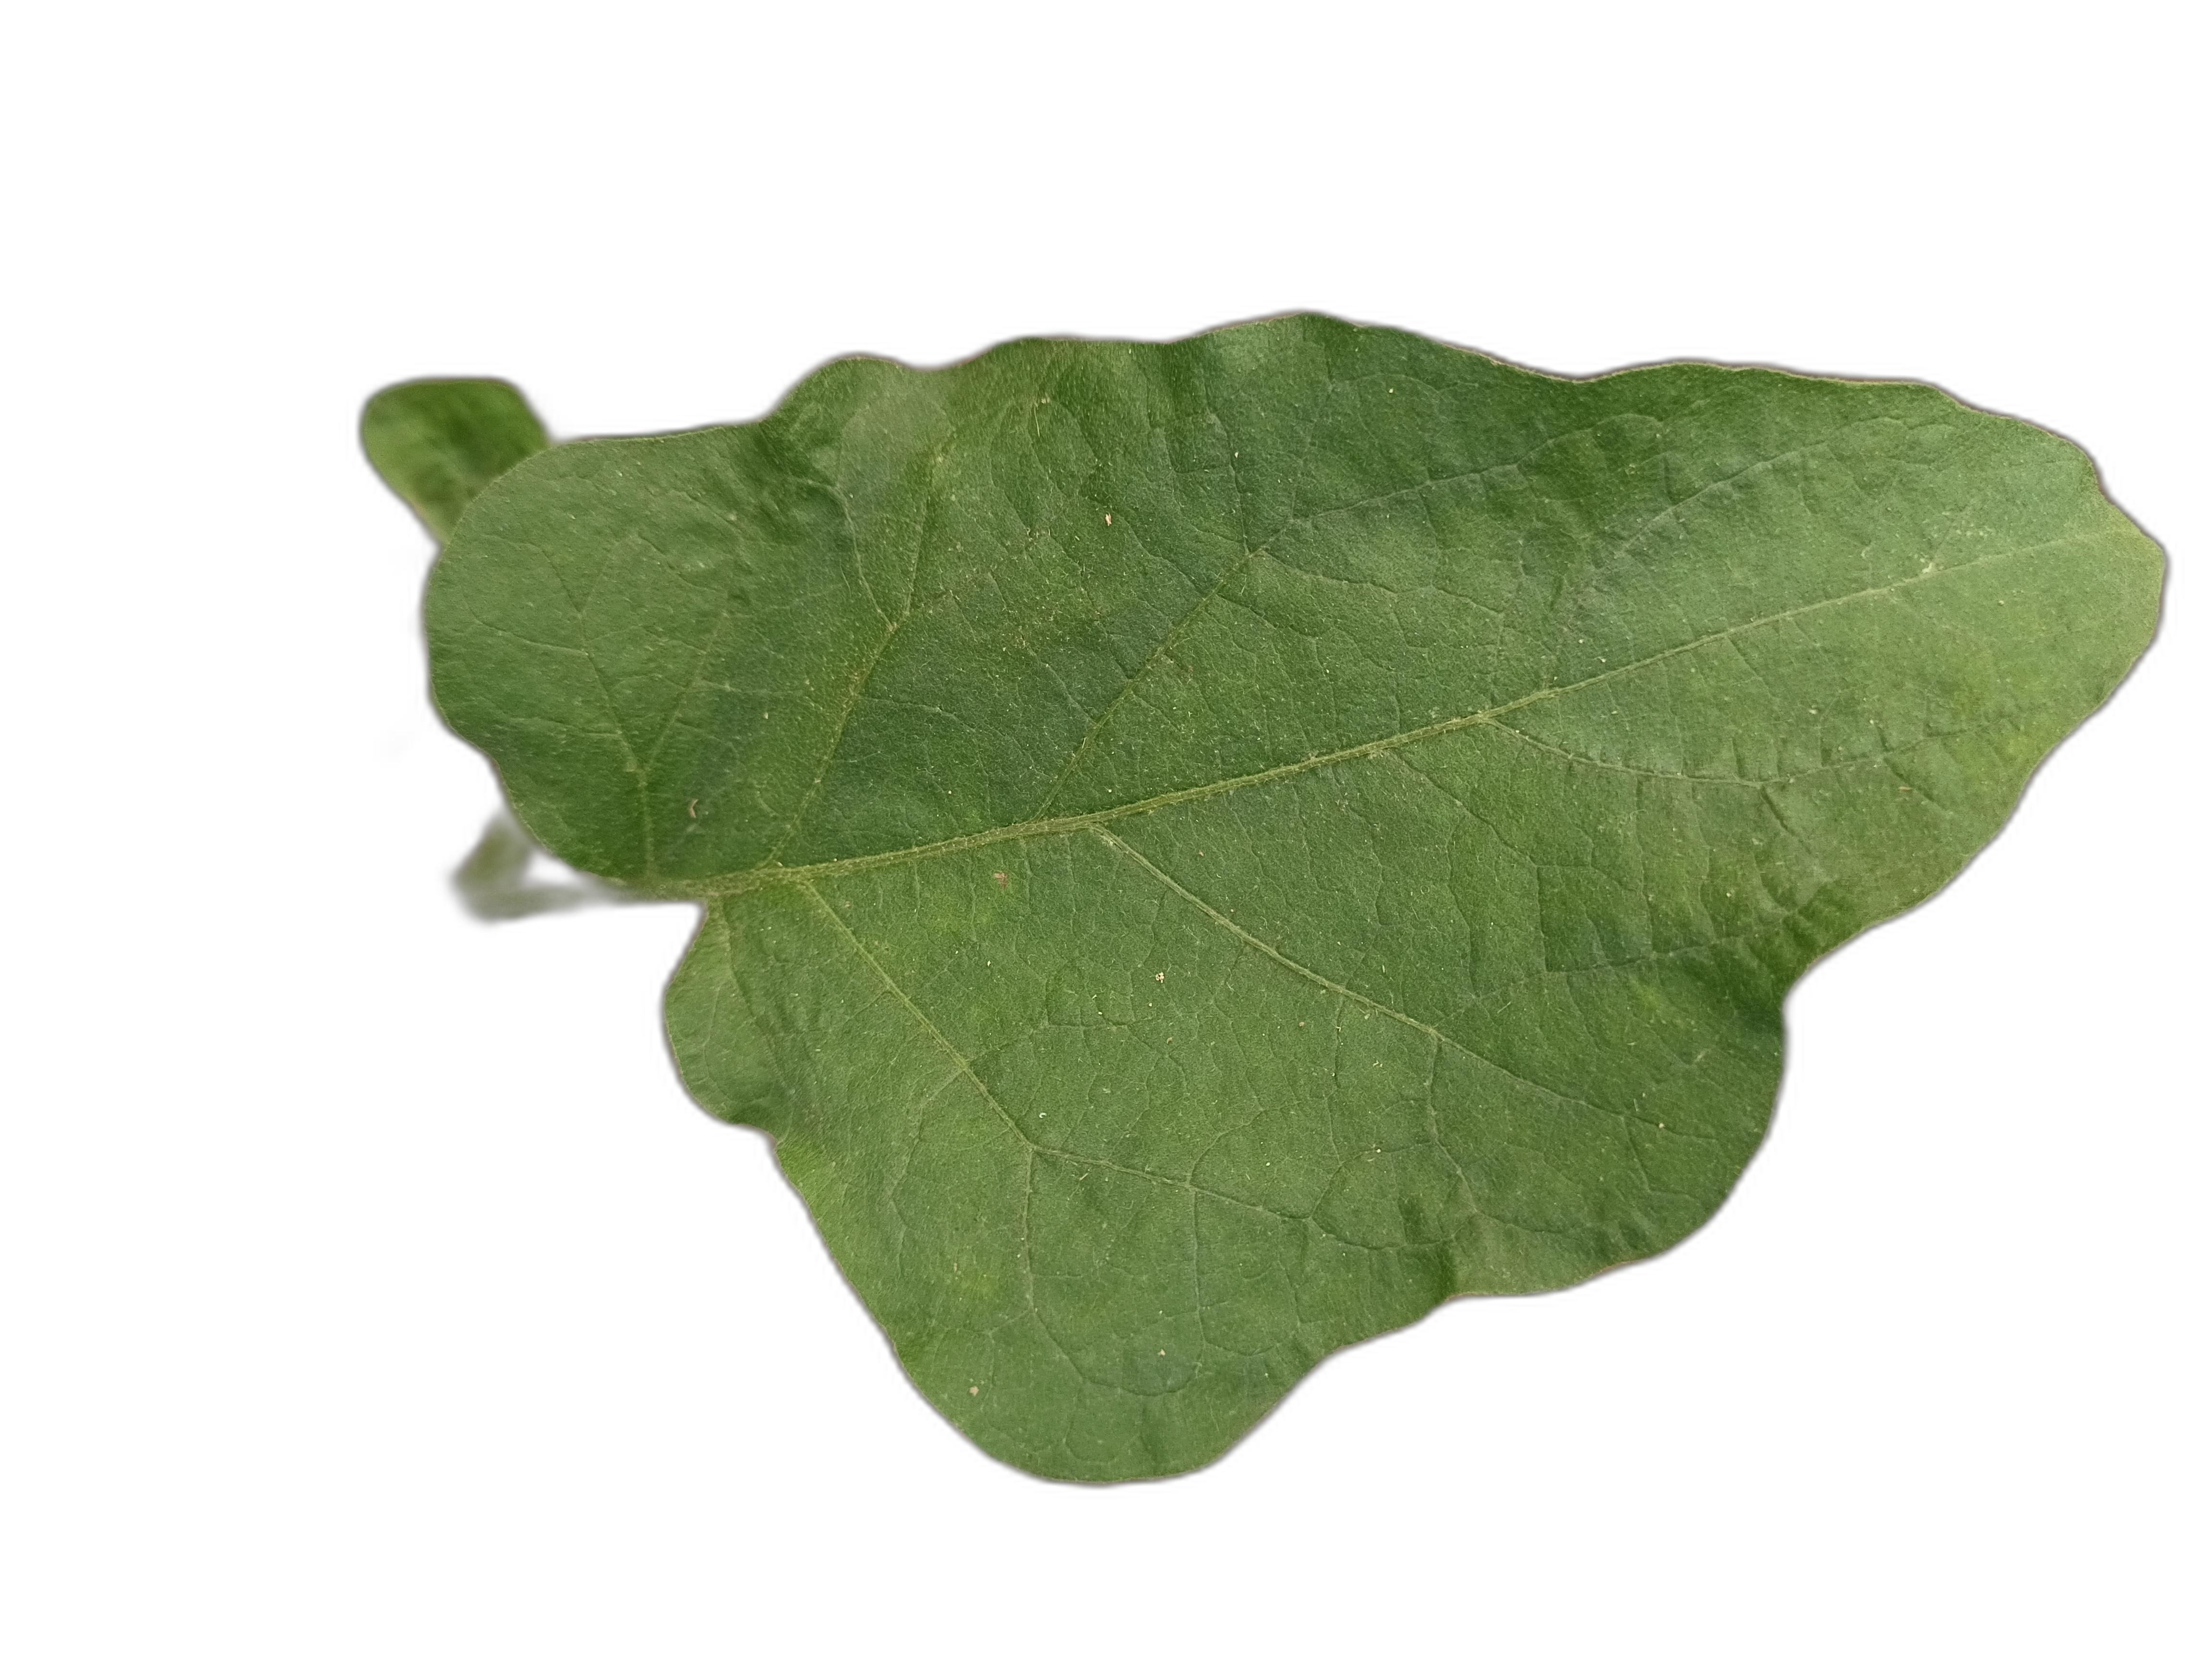
Label: Healthy Leaf